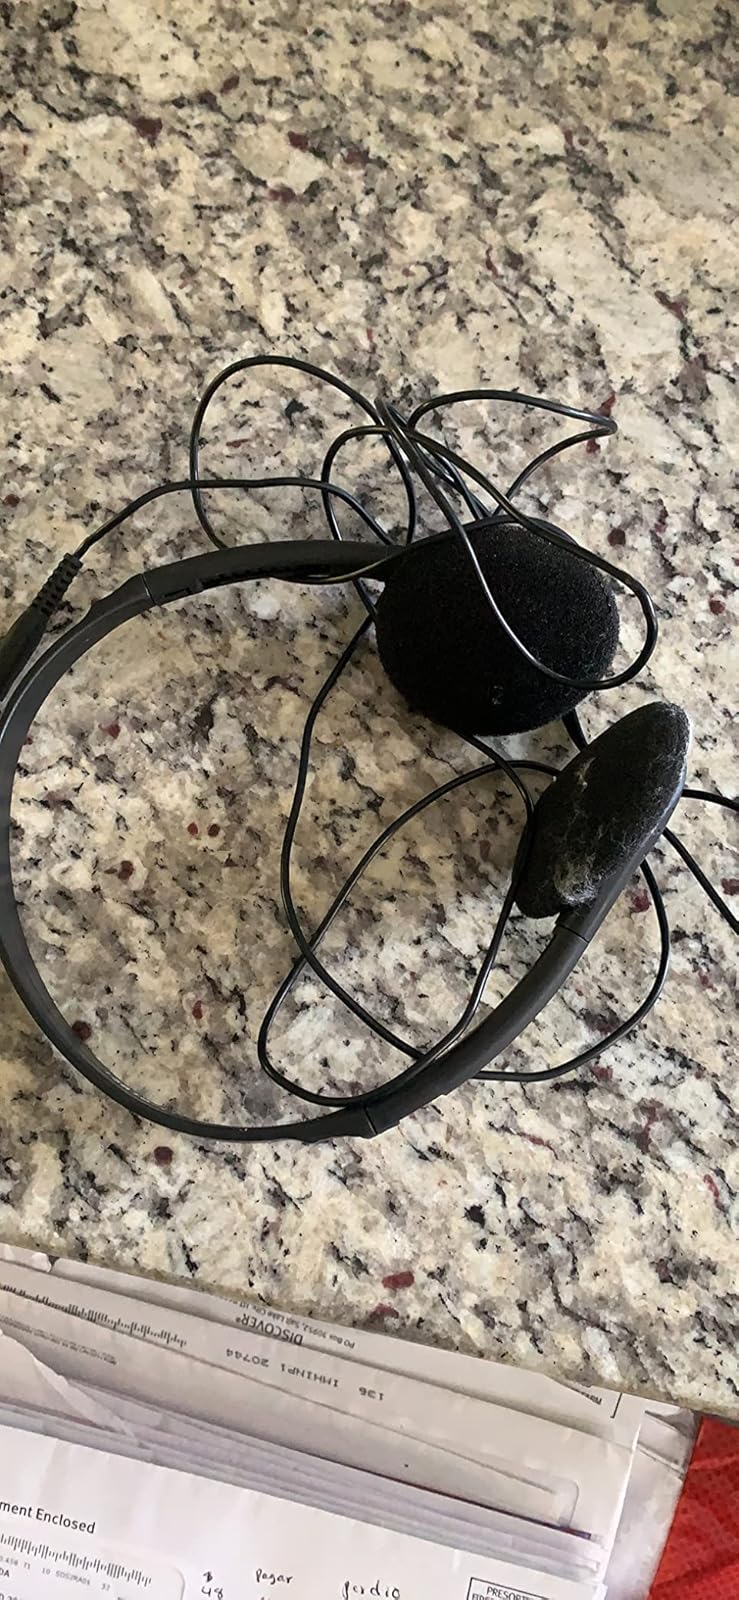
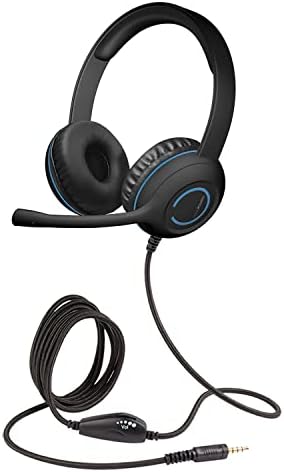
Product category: headphones
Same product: no